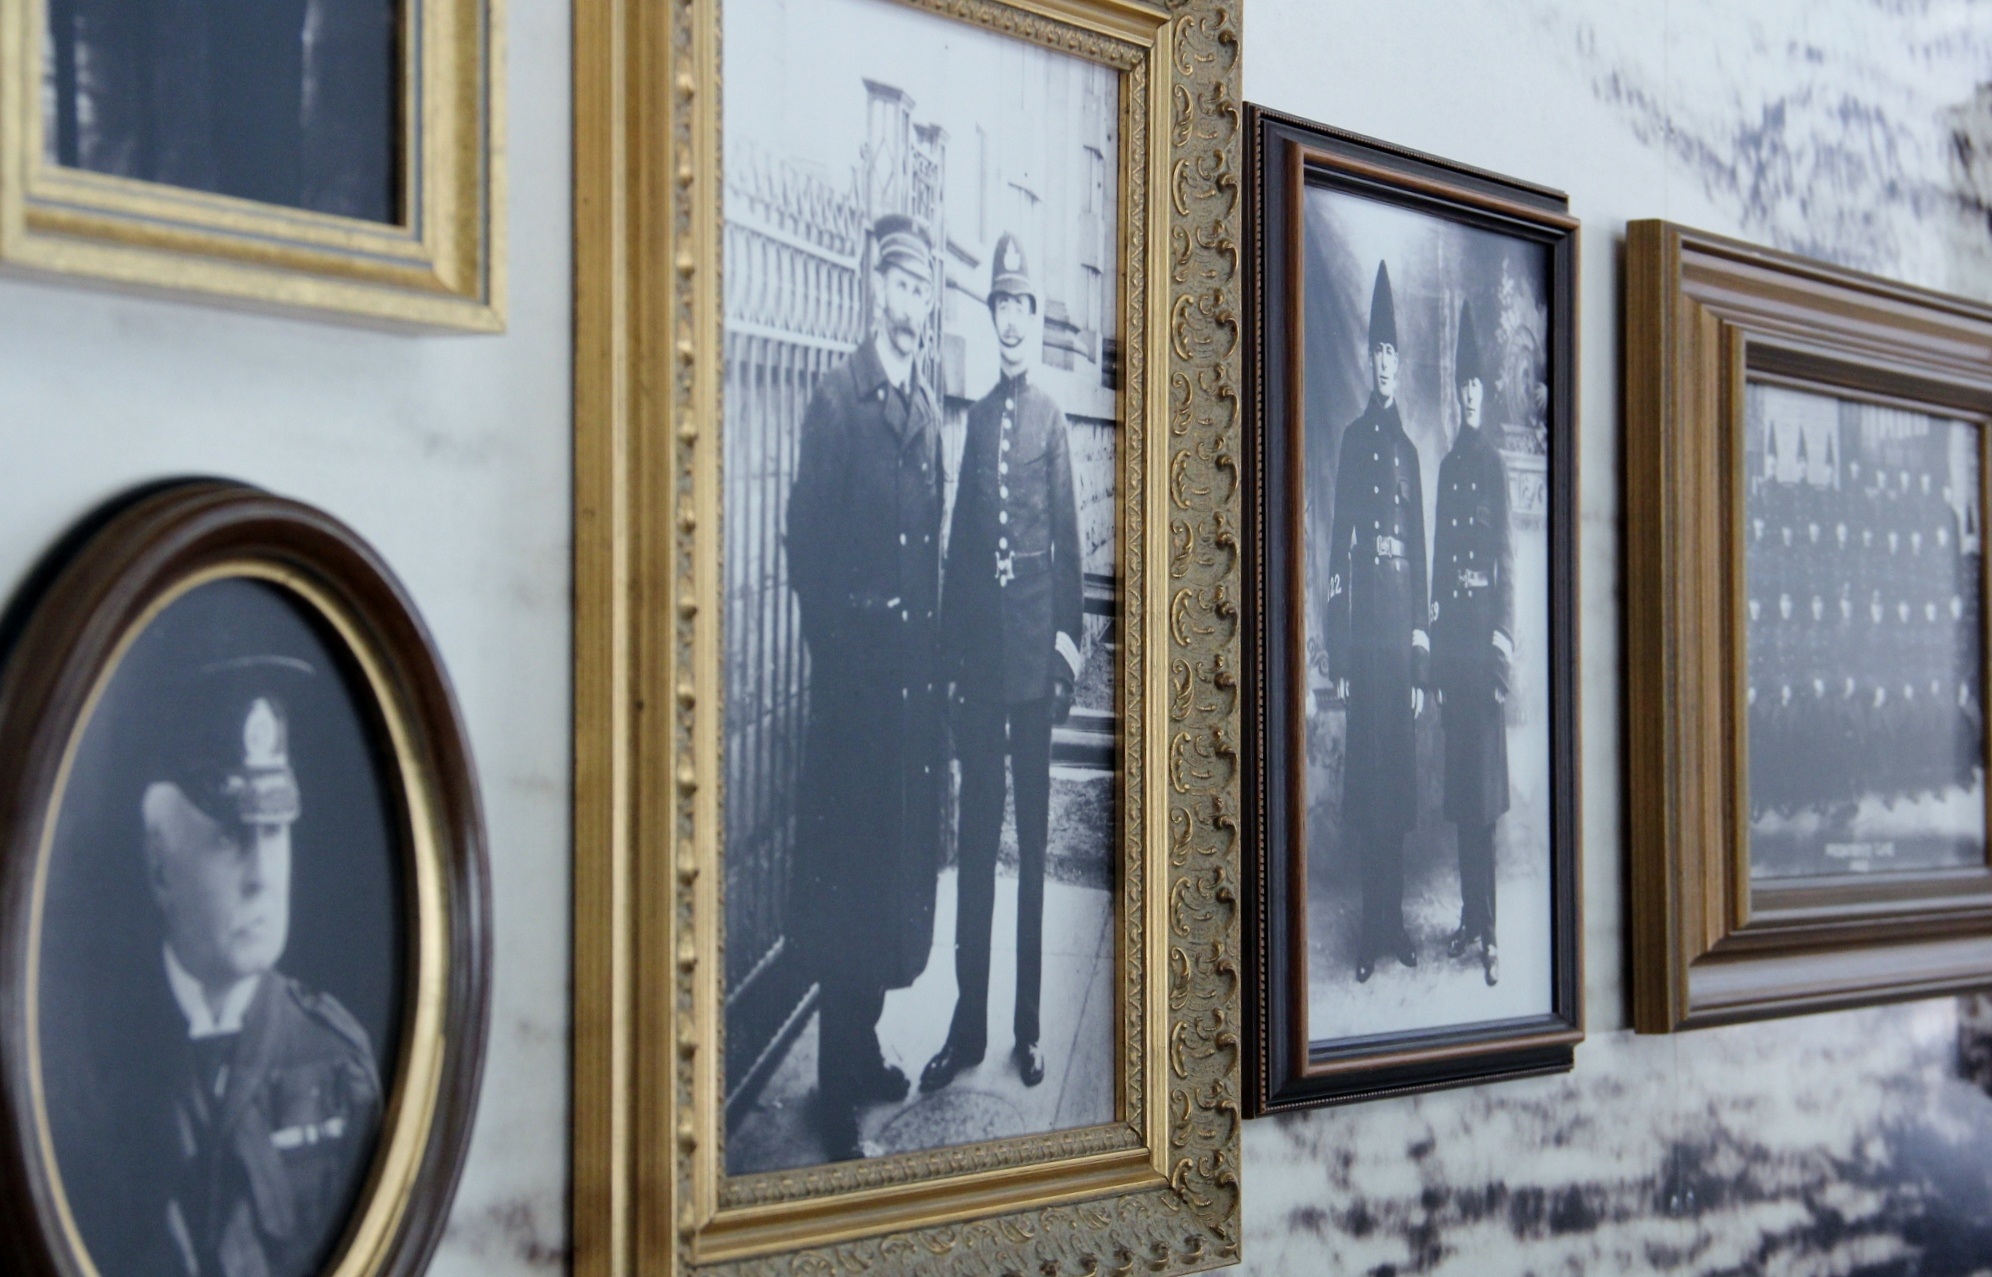
person, black and white, people, antique, retro, window, wall, portrait, couple, memory, hanging, pictures, interior design, photos, art, framed, photograph, history, picture frame, mid century